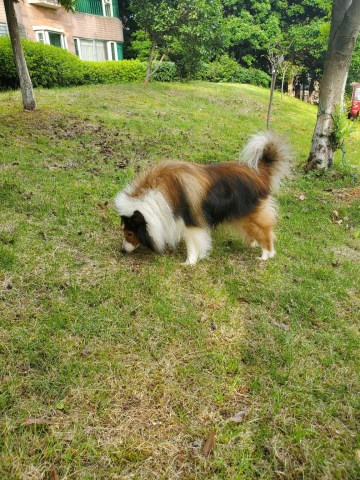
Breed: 274-n000110-Shetland_sheepdog